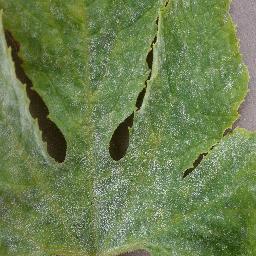
Label: Squash___Powdery_mildew